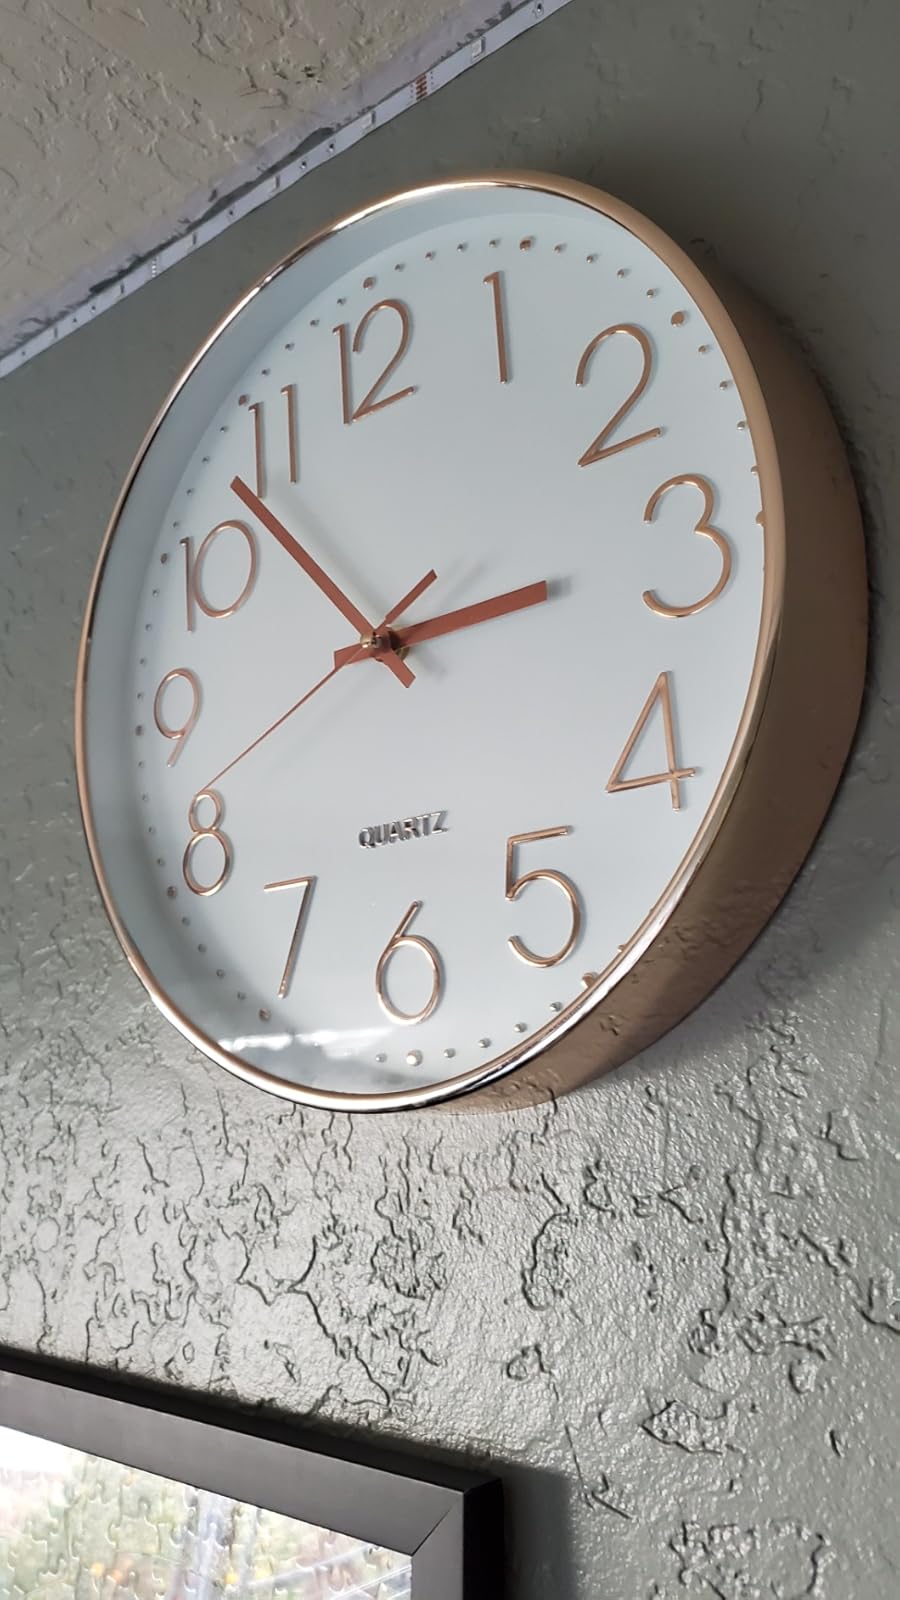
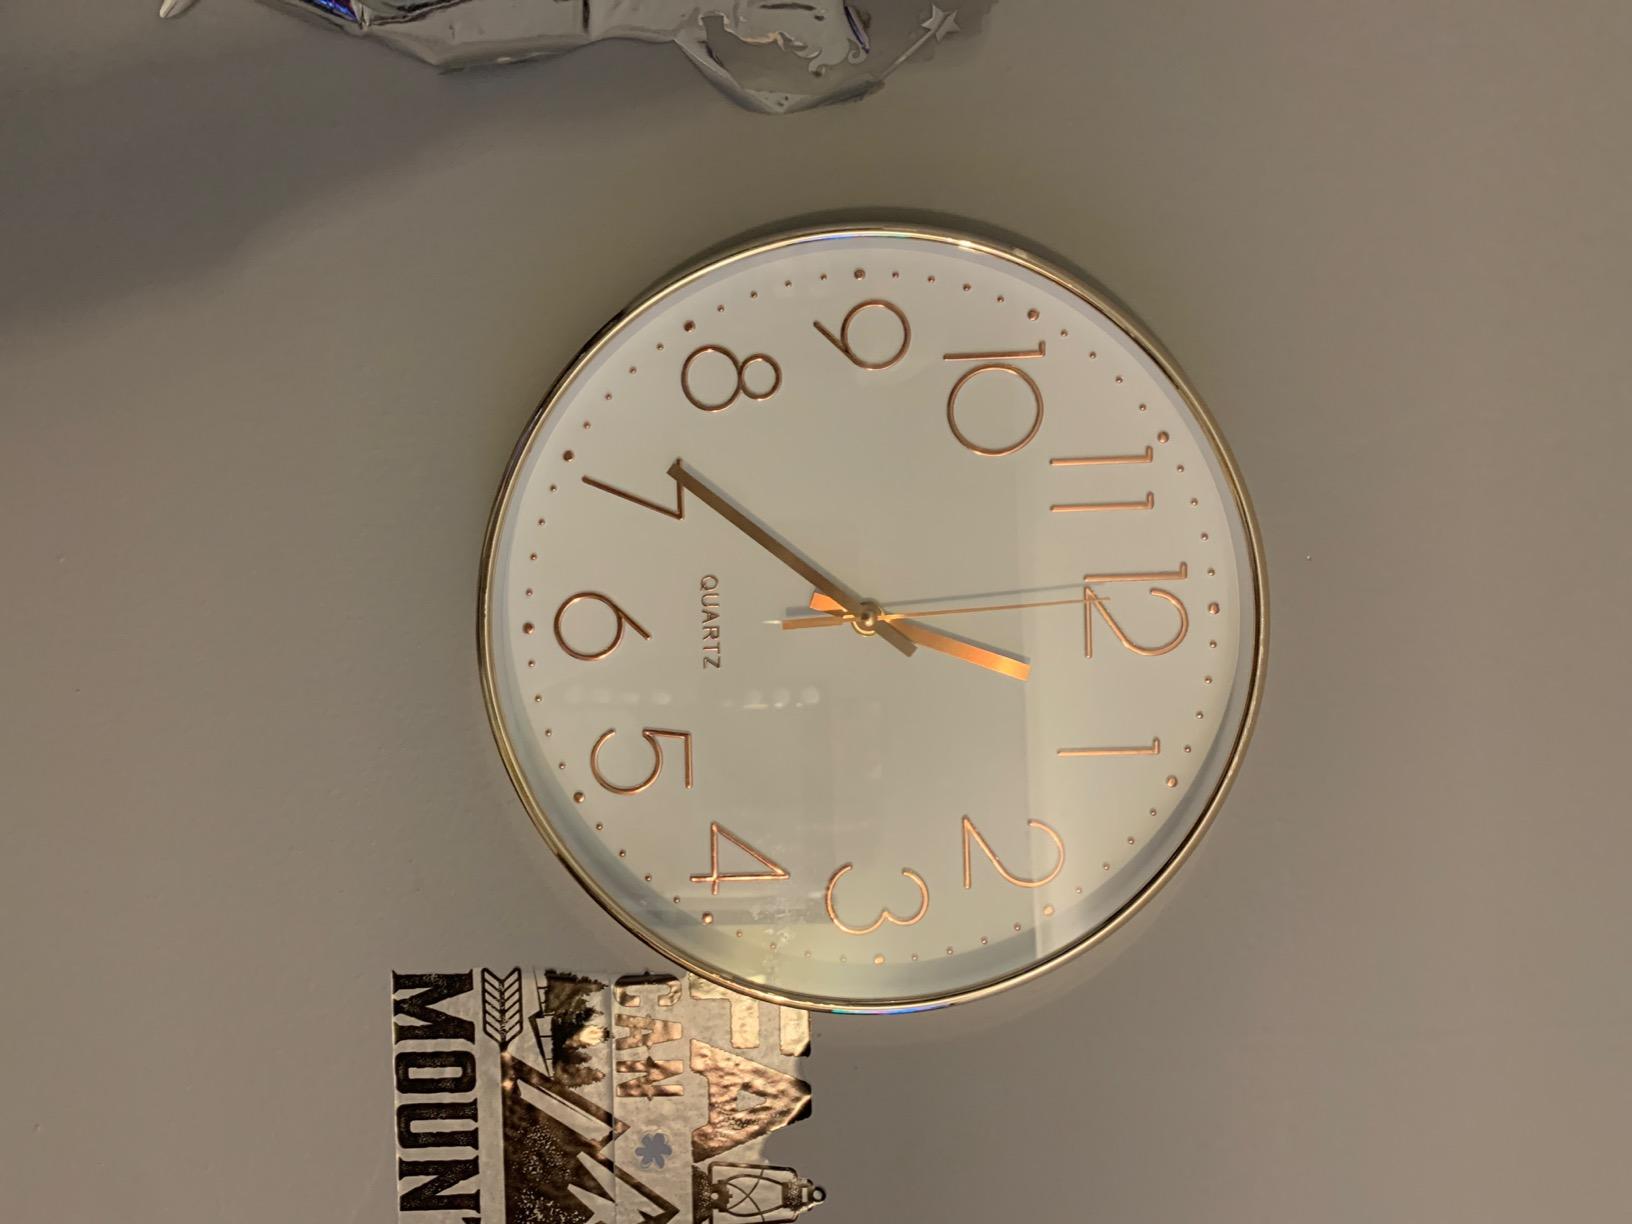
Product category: clock
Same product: yes